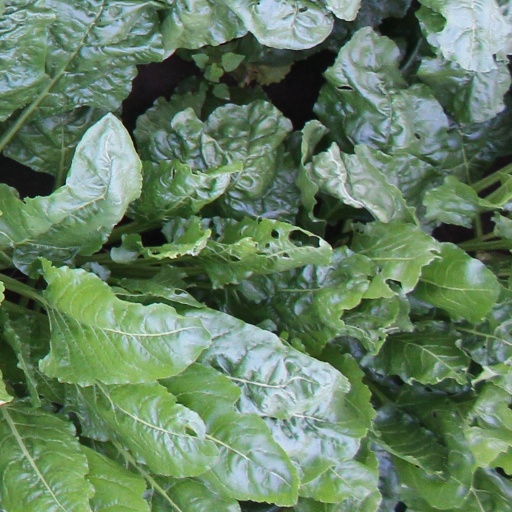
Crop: sugar beet